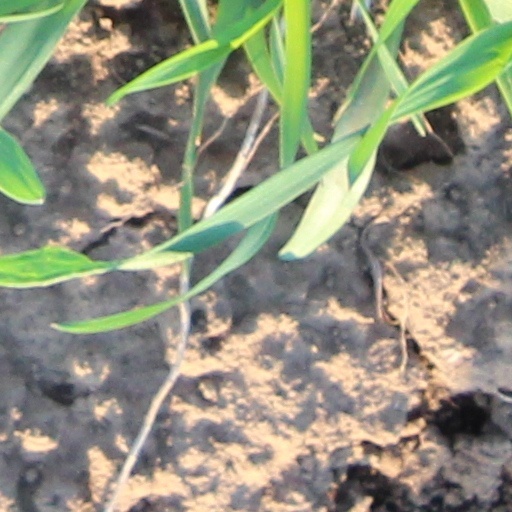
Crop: wheat